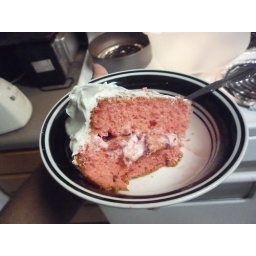
Strawberry cake with strawberries in between the layers with white frosting.